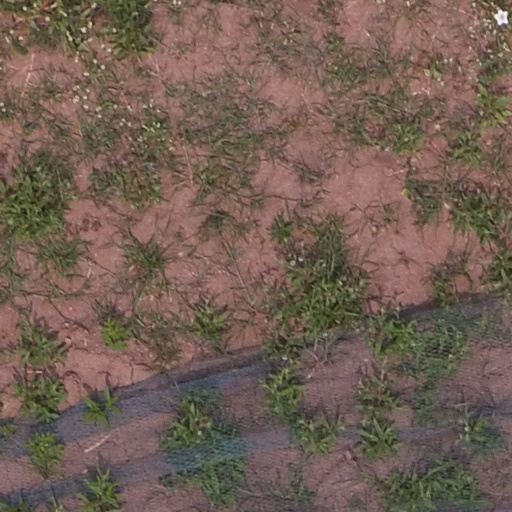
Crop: maize; corn